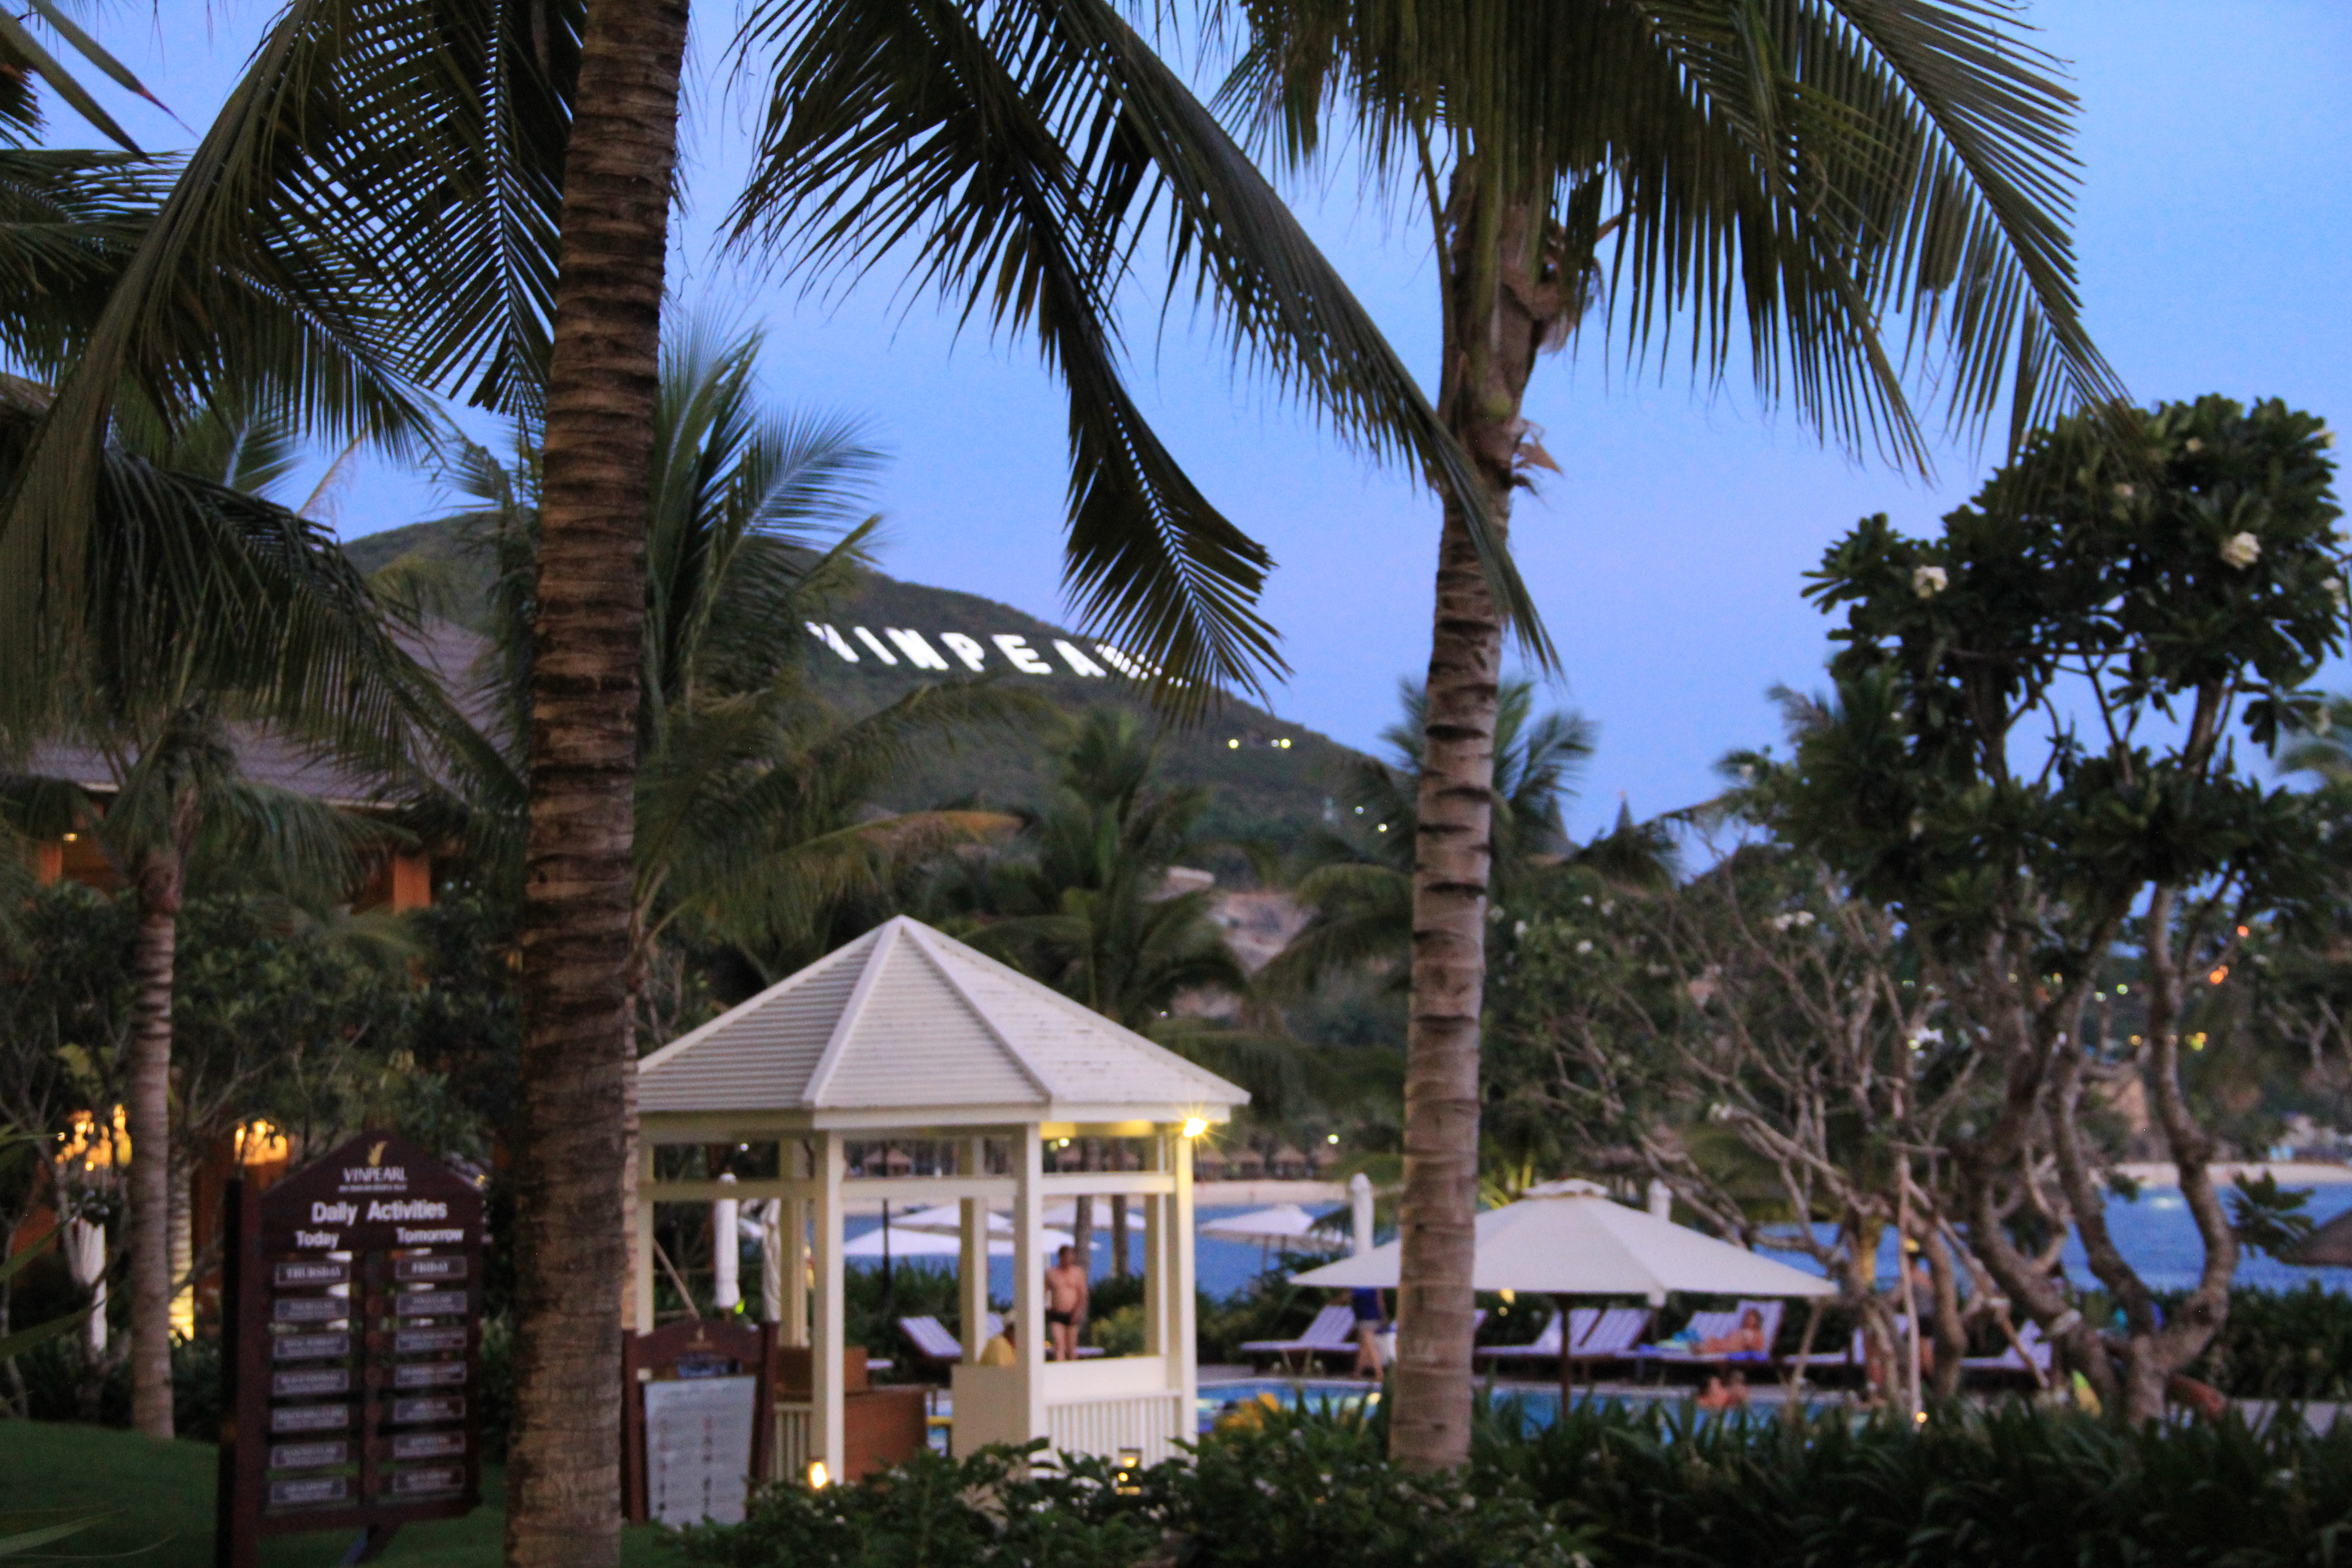
nature, resort, tree, palm tree, vacation, tropics, arecales, real estate, attalea speciosa, gazebo, building, house, plant, beach, tourism, home, shade, eco hotel, hotel, bay, leisure, ocean, caribbean, coast